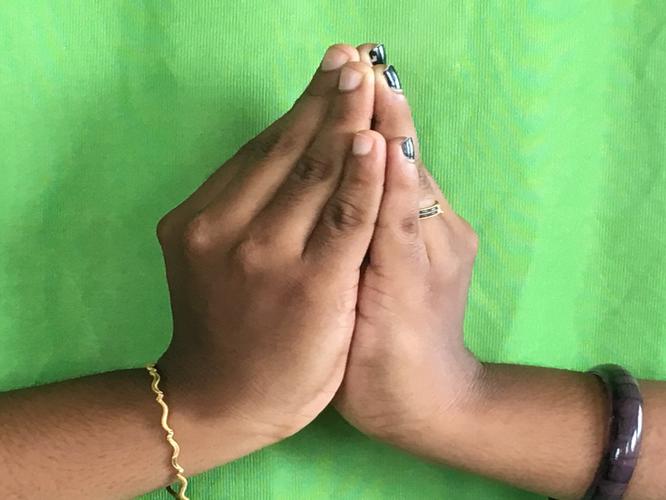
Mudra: Kapotham
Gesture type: double_hand